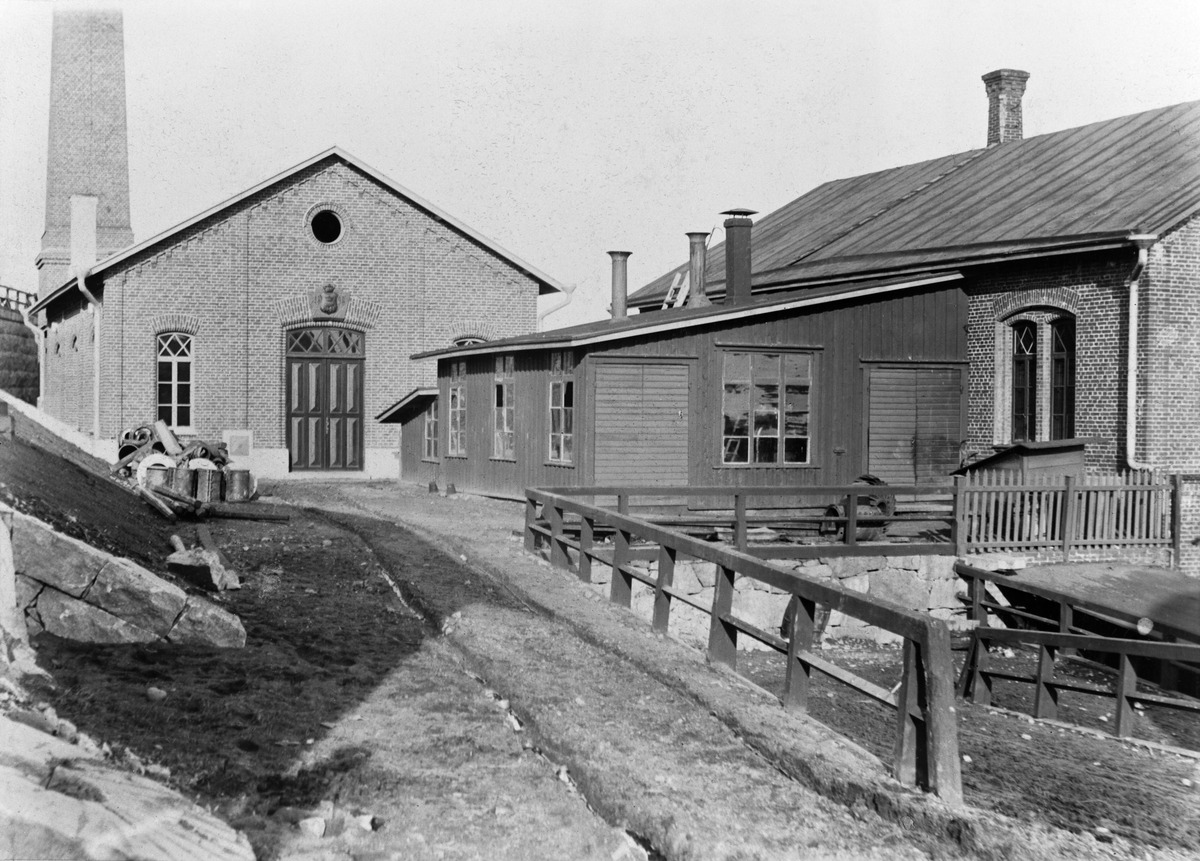
Vesilaitoksen Vanhankaupungin höyrypumppulaitos, oikella turpiinipumppulaitos
sisällön kuvaus: Vesilaitoksen Vanhankaupungin höyrypumppulaitos, oikella turpiinipumppulaitos. mustavalkoinen
Ajankohta: kuvausaika 1890
Paikka: Suomi, Uusimaa, Helsinki, Vanhakaupunki Helsinki, Hämeentie 163
Aiheet: kunnallistekniikka vesihuolto, pumppaamot